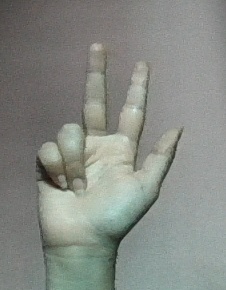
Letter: al